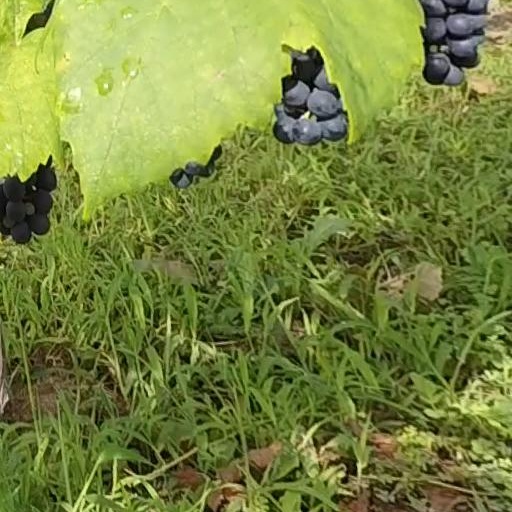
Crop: grape